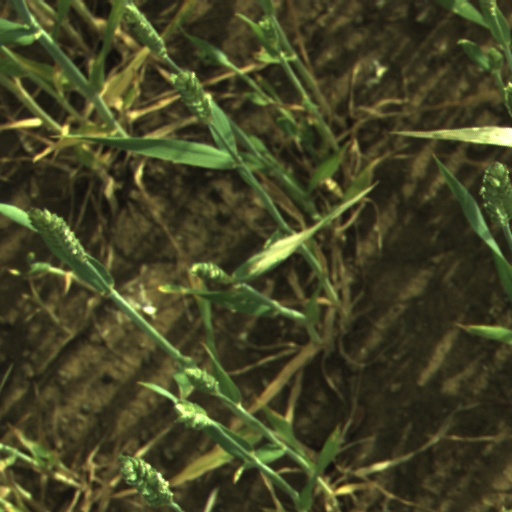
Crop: wheat